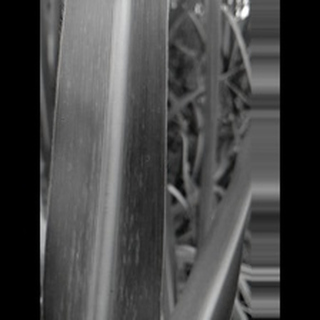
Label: sugarcane_mosaic